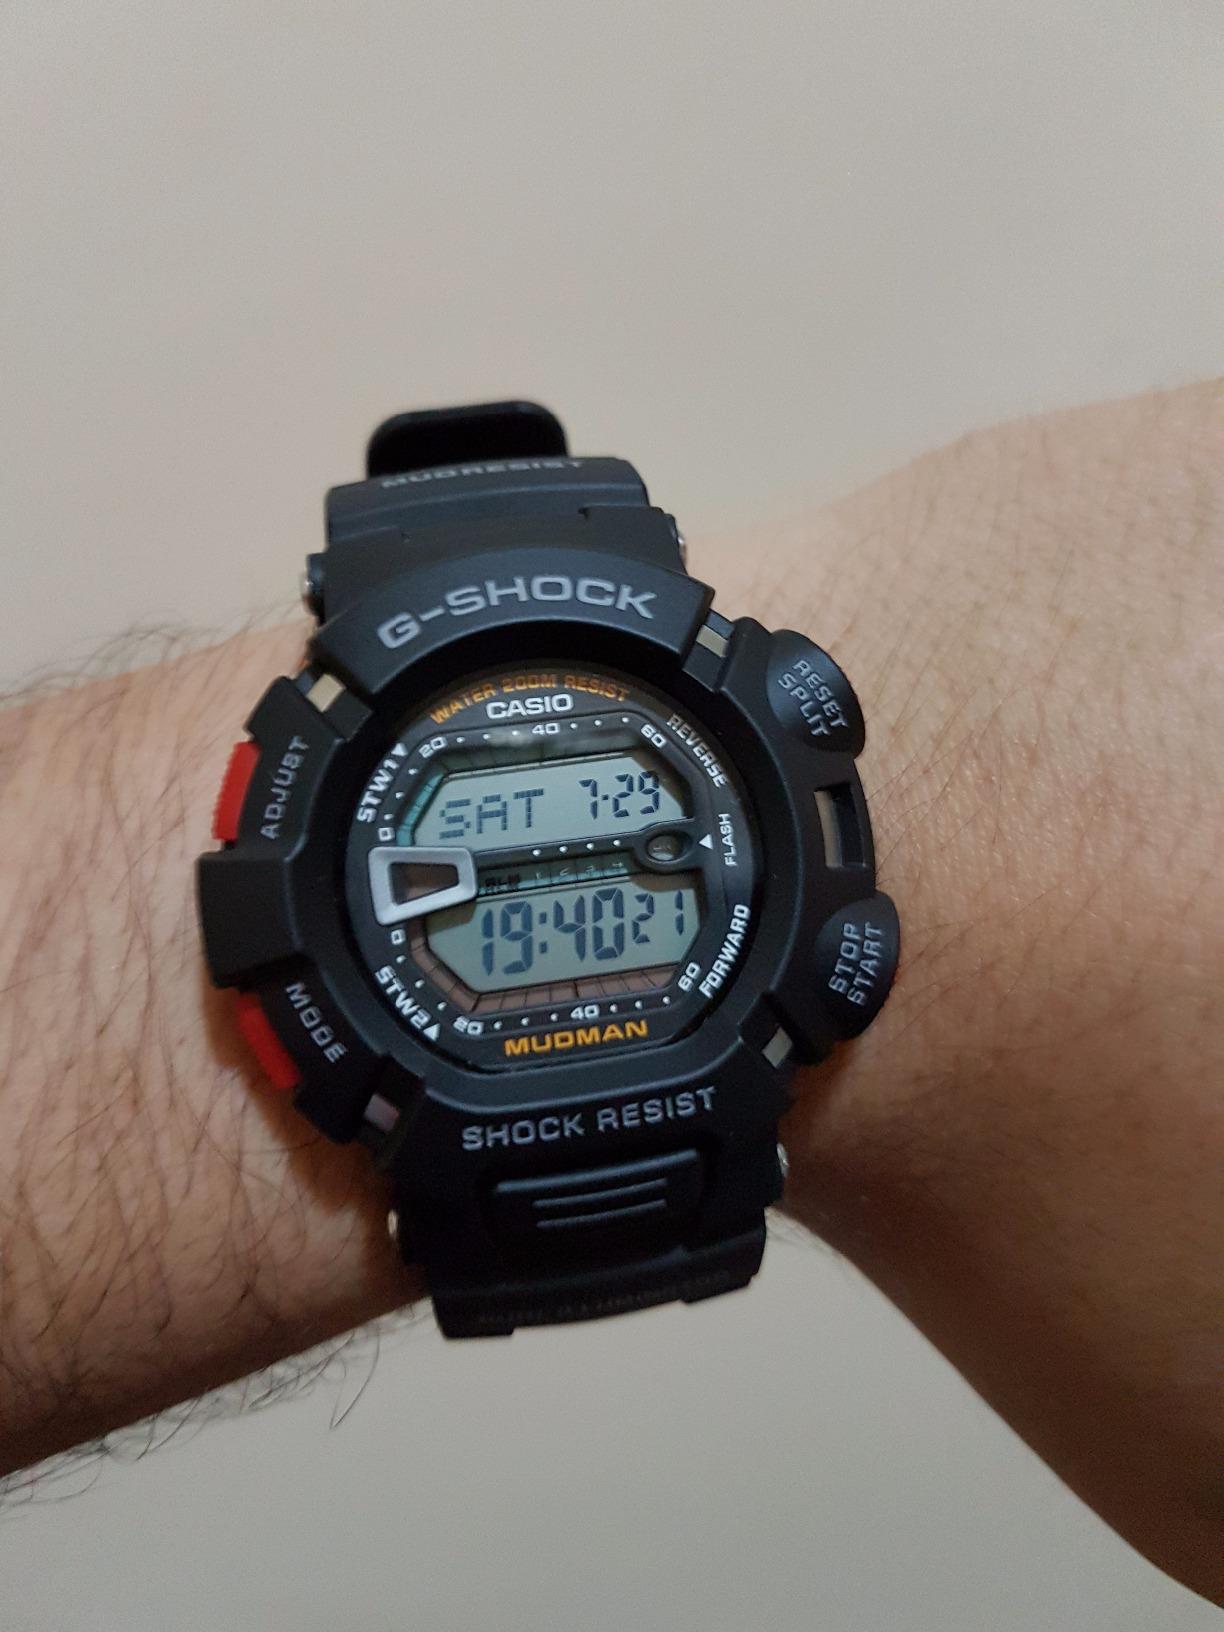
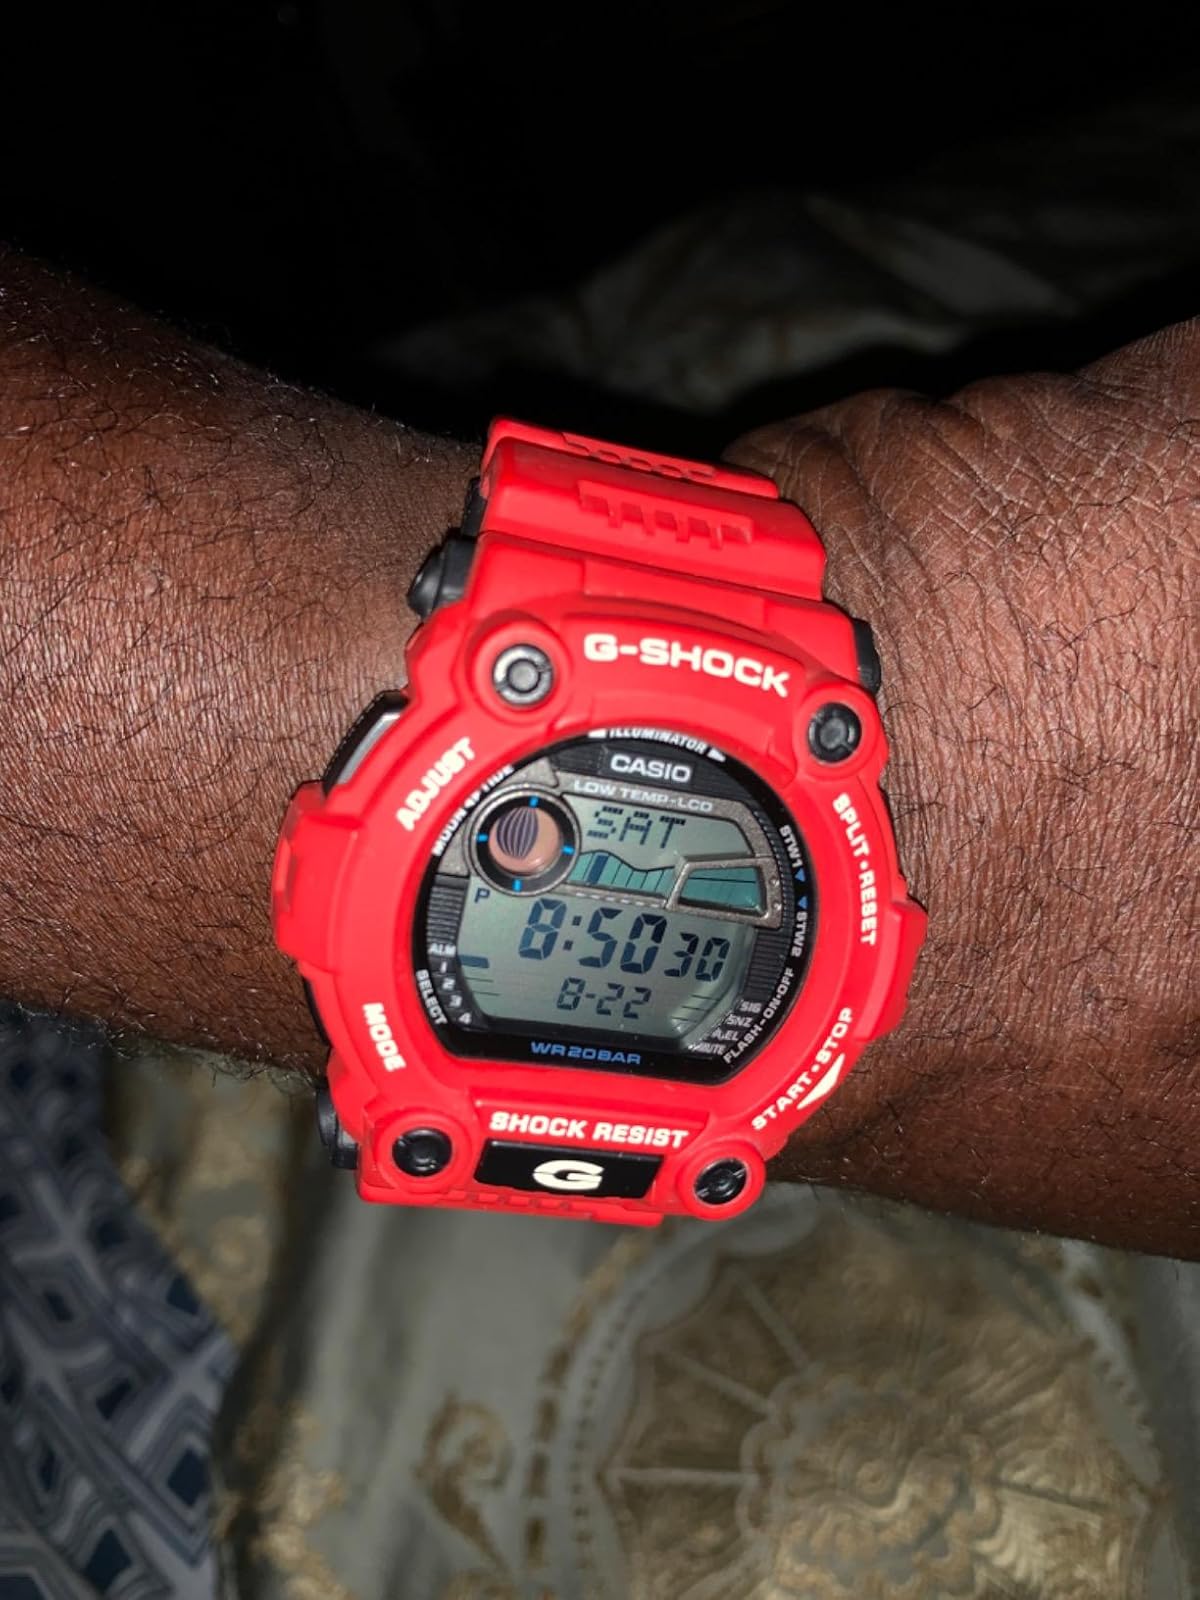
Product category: accessories_watch
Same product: no